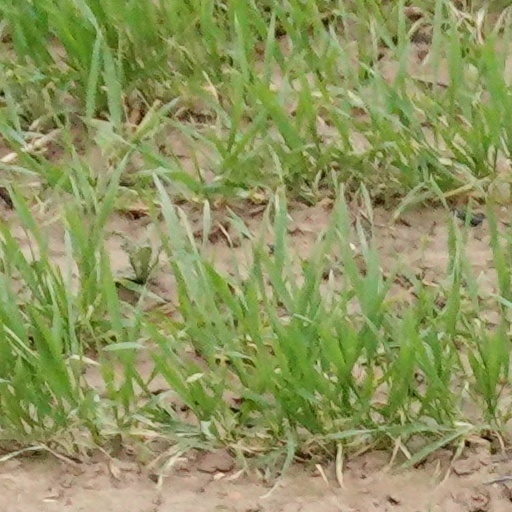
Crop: wheat